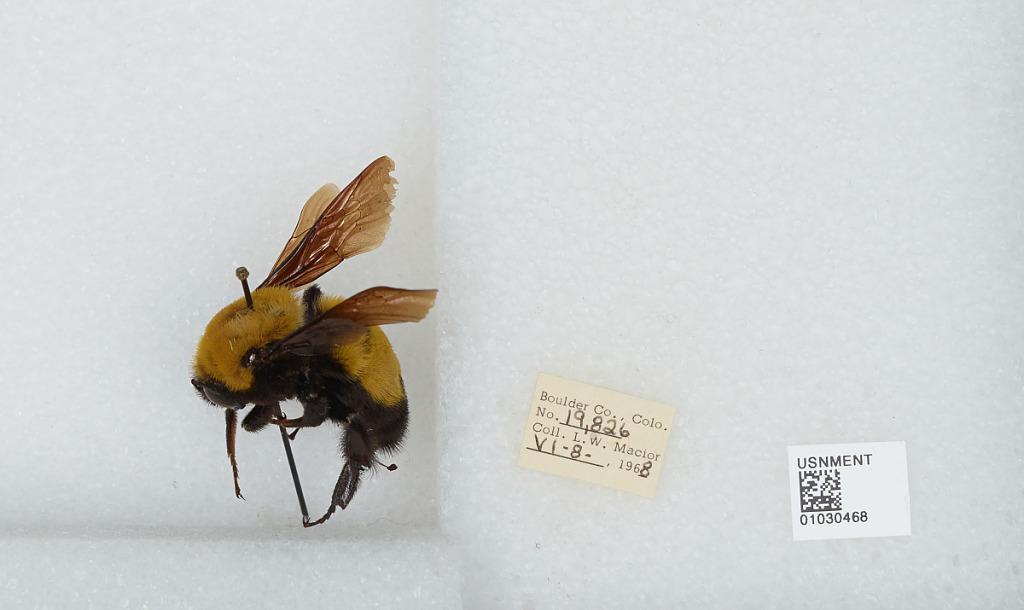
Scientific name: Bombus (Separatobombus) morrisoni Cresson
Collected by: L. Macior
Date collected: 1968-6-8
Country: United States
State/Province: Colorado
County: Boulder
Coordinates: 40.015, -105.27